Transgender pornography

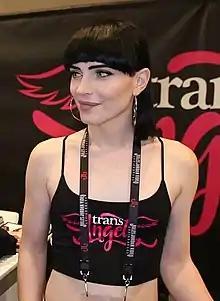
Pornographic film actress Natalie Mars

Viewers of pornography featuring trans women typically identify as heterosexual. Transgender porn has become one of the largest, most popular genres of porn among heterosexual males.